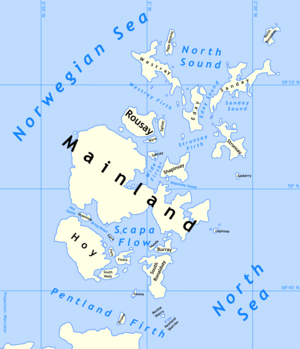
Orkneyøerne / Historie / Folkeafstemningen om skotsk uafhængighed 2014
Kort over Orkneyøerne.
Orkneyøerne /årkni-/ er en skotsk øgruppe beliggende 16 km nord for det skotske fastland med 21.000 indbyggere. Øernes to byer ligger begge på hovedøen Mainland: Kirkwall med ca. 7.000 indbyggere og færgebyen Stromness med ca. 2.000 indbyggere. Kun 20 af de 70 øer er beboede.